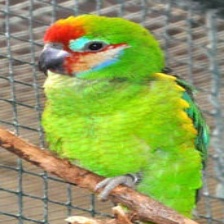
Species: DOUBLE EYED FIG PARROT
Scientific name: CYCLOPSITTA DIOPHTHALMA